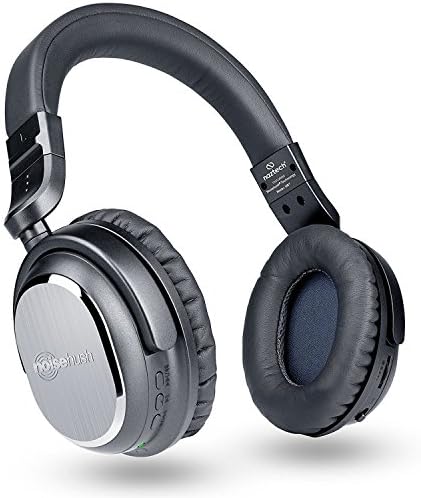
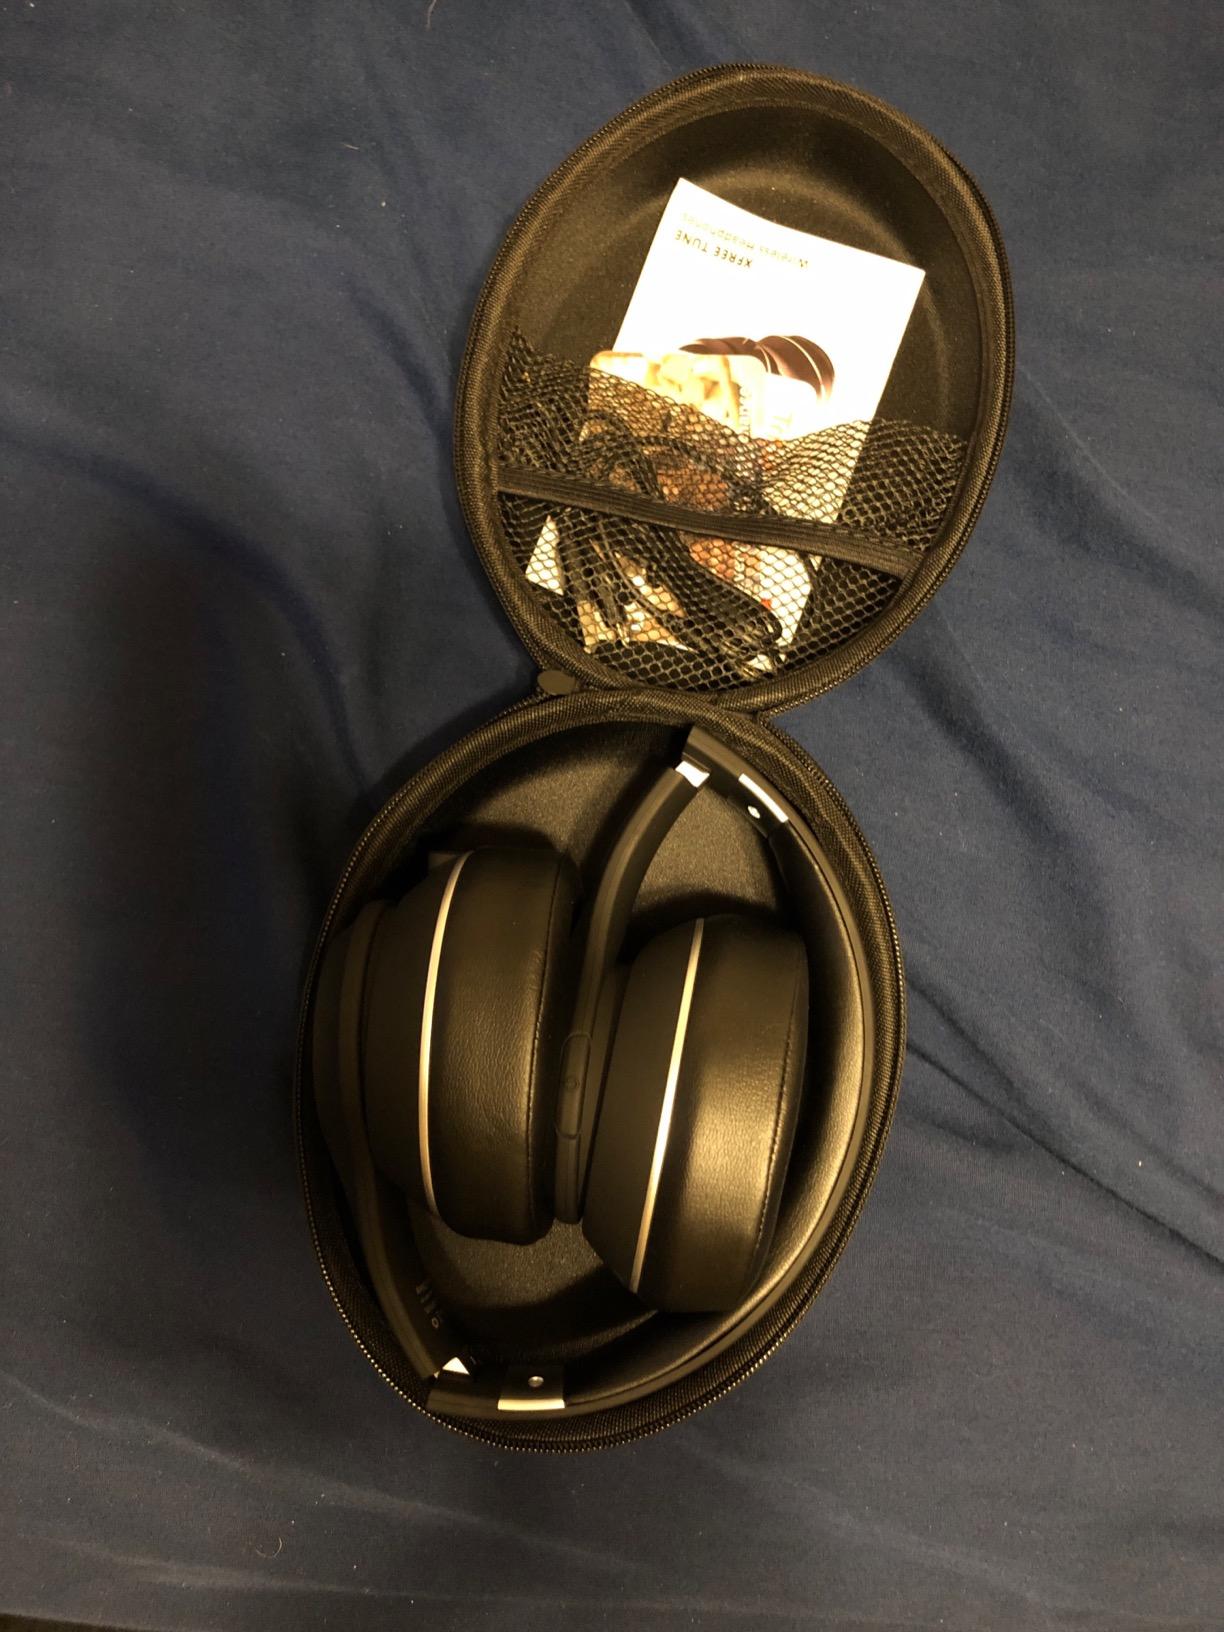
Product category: headphones
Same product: no